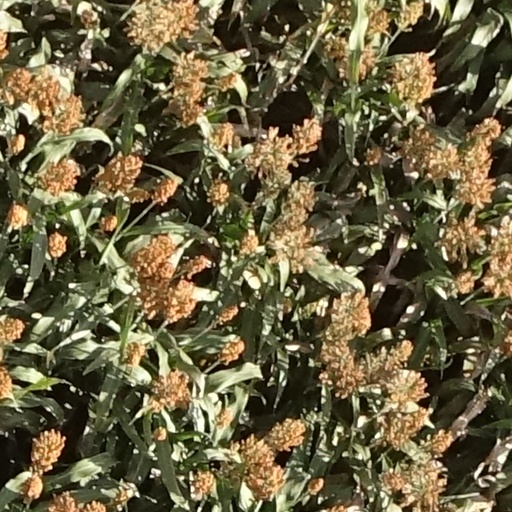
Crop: sorghum